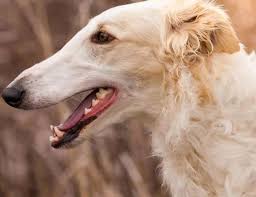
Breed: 226-n000064-borzoi